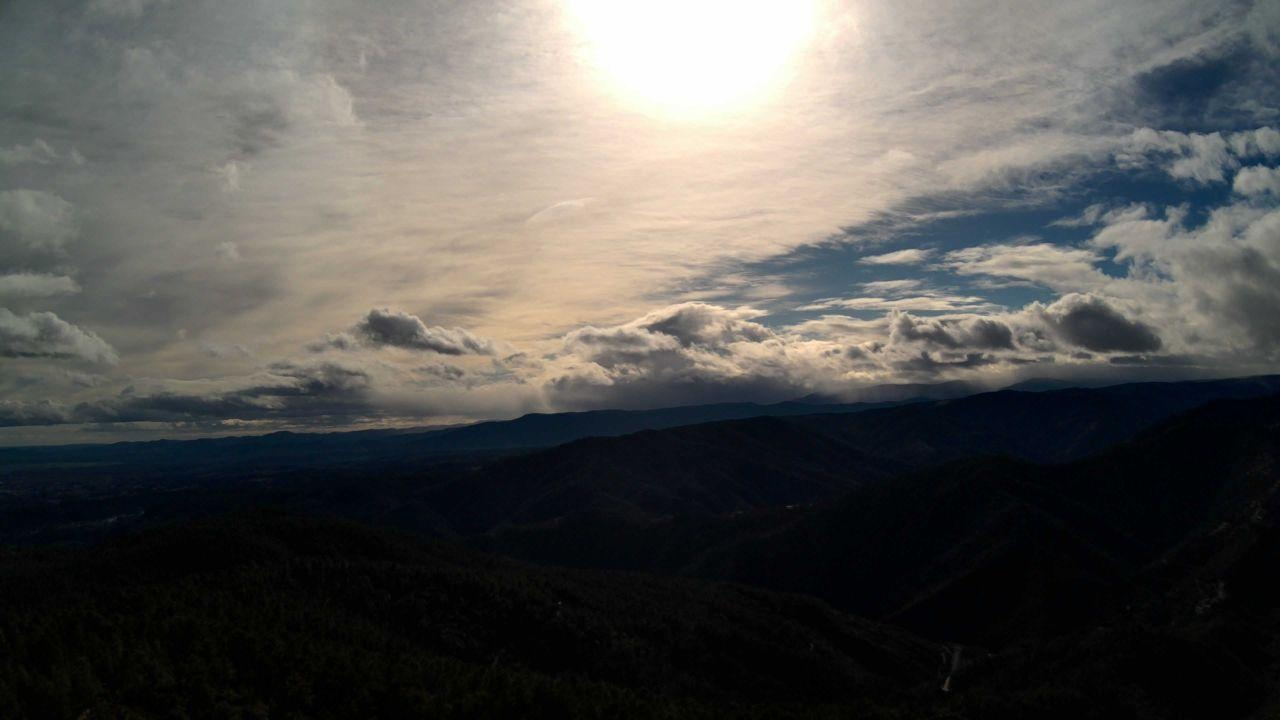
Fire: no
Smoke: yes